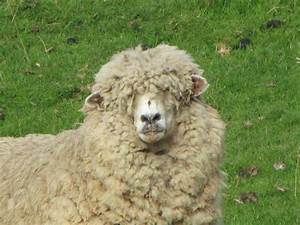
Label: sheep